2011 Kumho V8 Touring Car Series

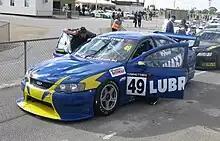
Terry Wyhoon (Ford BA Falcon) was the winner of the 2011 Kumho V8 Touring Car Series

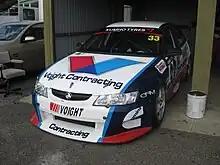
Steven Voight (Holden VY Commodore) placed 8th in the series

The only change from 2010 was that "Time Attack" was formalised for the ten fastest qualifying cars only, with the pointscore beginning at ten points for fastest.